Jenkins–DuBois Farm

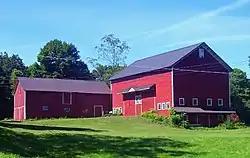
Barns in 2007

The Jenkins–DuBois Farm and Mill Site is located along Jenkinstown Road in Gardiner, Ulster County, New York, United States. It was started by settler Lambert Jenkins in 1793 with a stone house and mills on land part of the original Huguenot Patent owned by Louis DuBois of nearby New Paltz. The Jenkins–DuBois descendants still live on the land today.